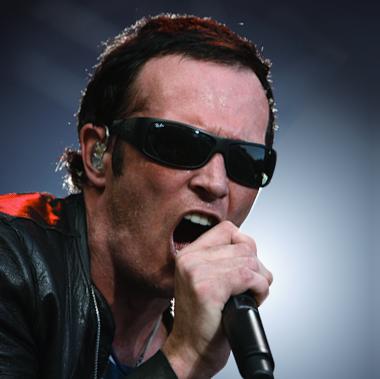
Age: 42